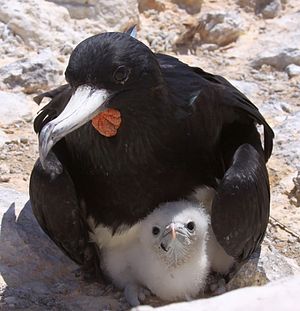
Ascension-fregatfugl
Ascension-fregatfugl er en fugleart, der lever på Ascension.